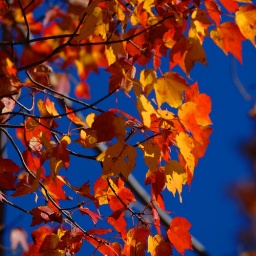
Looking up at autumn leaves against a blue sky